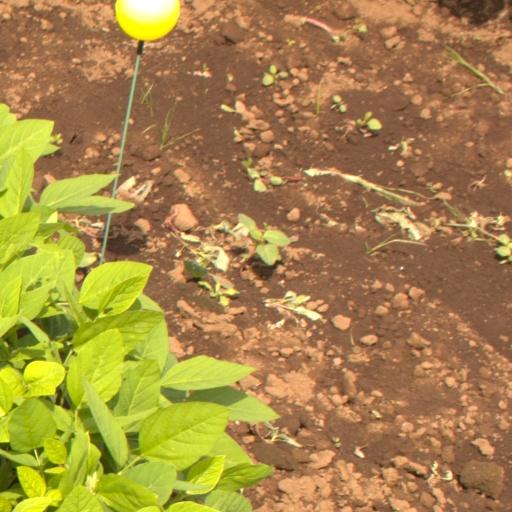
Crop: soybean